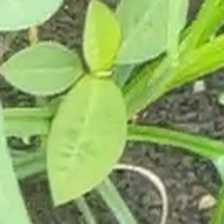
Weed species: Moti_dudhi(Euphorbia_geneculata_L)